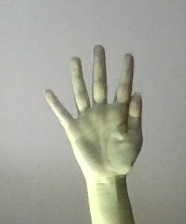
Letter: sheen